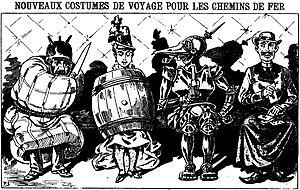
""Nouveaux costumes de voyage pour les chemins de fer""."
Marc-Antoine-Jules Barrême, né à Avignon le 25 avril 1839 et mort à Maisons-Laffitte le 13 janvier 1886, est un avocat puis haut fonctionnaire français dont l’assassinat n’a pas été élucidé.